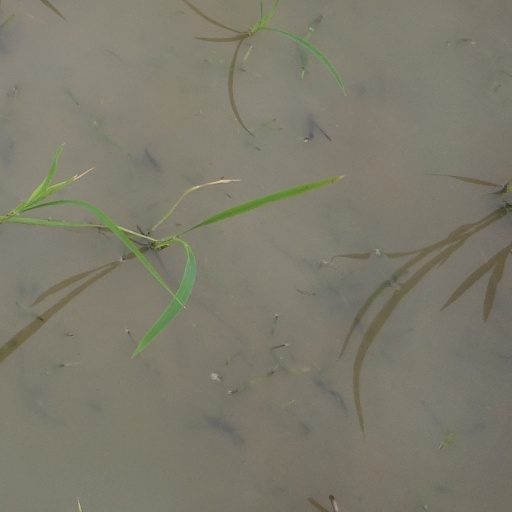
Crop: rice